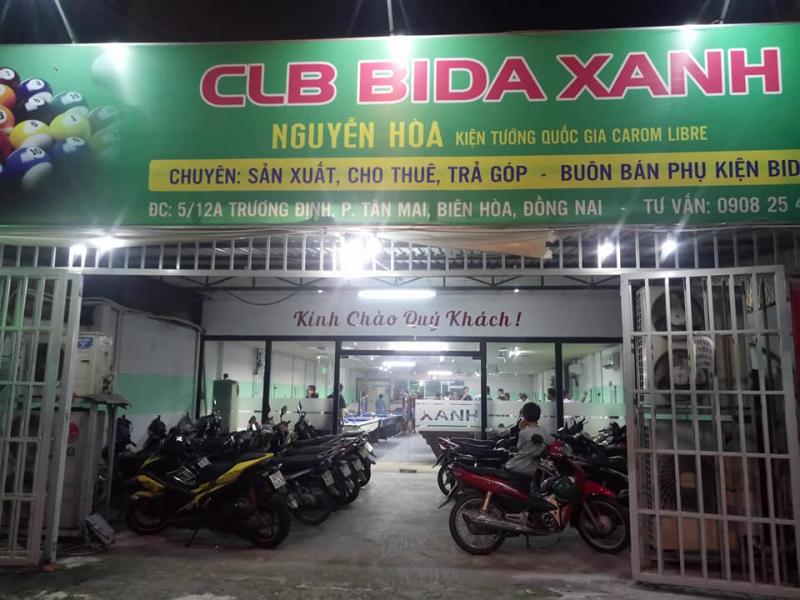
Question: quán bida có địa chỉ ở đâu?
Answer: quán bida có địa chỉ ở 5/12a trương định, phường tân mai, biên hoà, đồng nai